Grand Palace

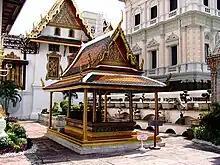
Phra Thinang Sanam Chan

To the southeast is the "Phra Thinang Racharuedee" (พระที่นั่งราชฤดี), a Thai-style pavilion constructed during the reign of King Rama VI as an outdoor audience chamber. The pavilion was constructed for use especially during the birthday celebrations of the king. Originally King Rama IV had a two-story, European-style building constructed. Its purpose was to display gifts from foreign nations; however when this building became dilapidated King Rama V replaced it with a Chinese-style pavilion which was again dismantled and rebuilt. The present pavilion measures . The pediments are decorated with a gilded figures of Narayana on a garuda against a white mosaic background.